Nadezhda Bravo Cladera

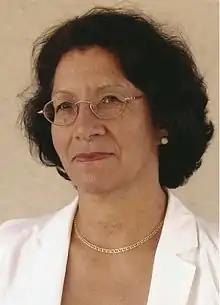
Nadezhda Bravo Cladera on "Universen" (2004), the newspaper of the Uppsala University staff

Elsa Nadezhda Bravo Cladera is a Bolivian linguist, researcher and writer. She is a Doctor of Philosophy in Romance Languages from the University of Uppsala, Sweden. She is ("Academic of Number") of the Academia Boliviana de la Lengua.